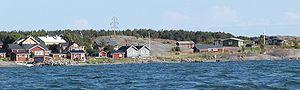
L'île Jurmo est une île et un village de Finlande, compris dans la municipalité de Korpo, au large de Turku.